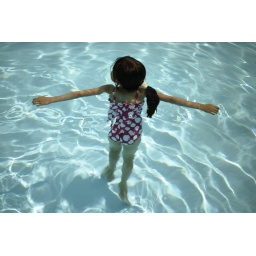
Five year old girl tiptoes through deep water in swimming pool.